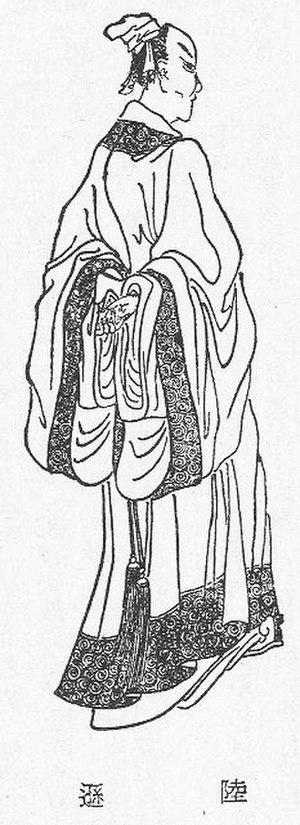
Lu Xun ou Lu Yi est stratège et tacticien du royaume du Wu durant la période des Trois Royaumes, marié à la fille de Sun Ce prénommée Sunshi. Il est le père de Lu Kang.